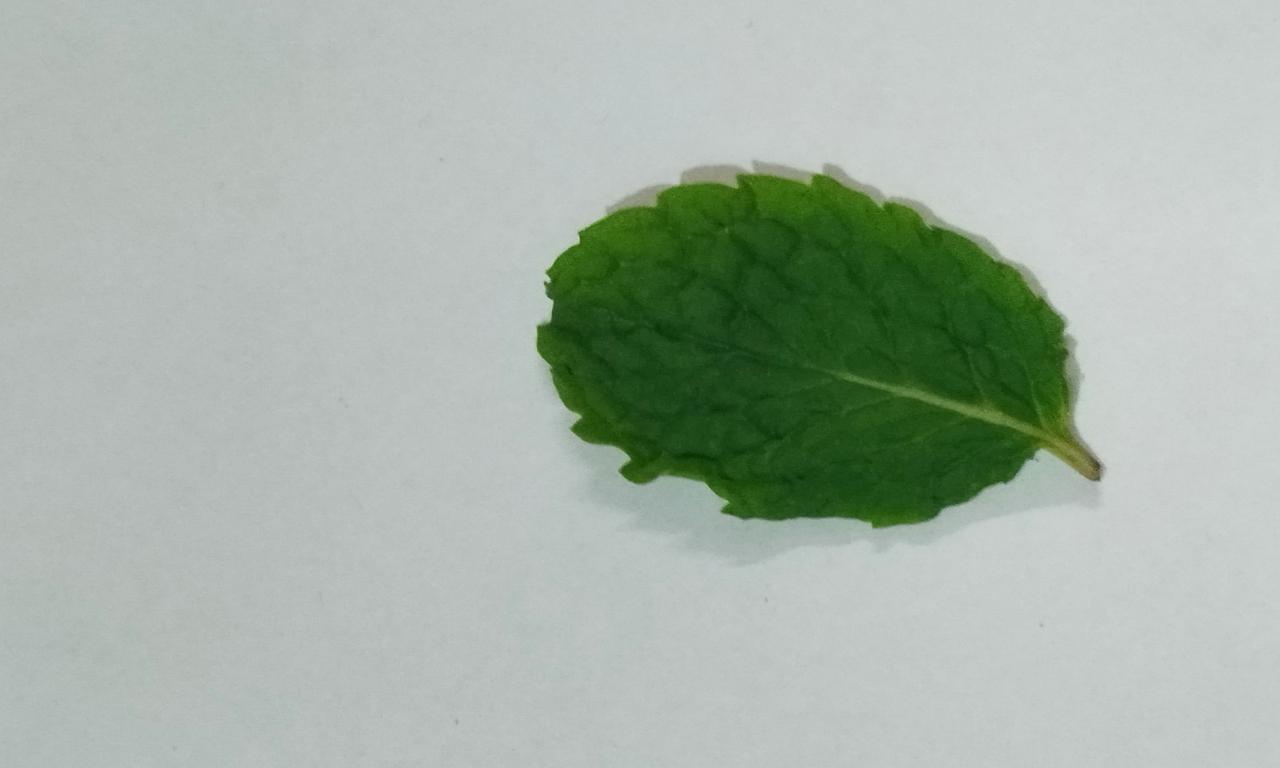
Label: Fresh